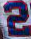
Number: 2